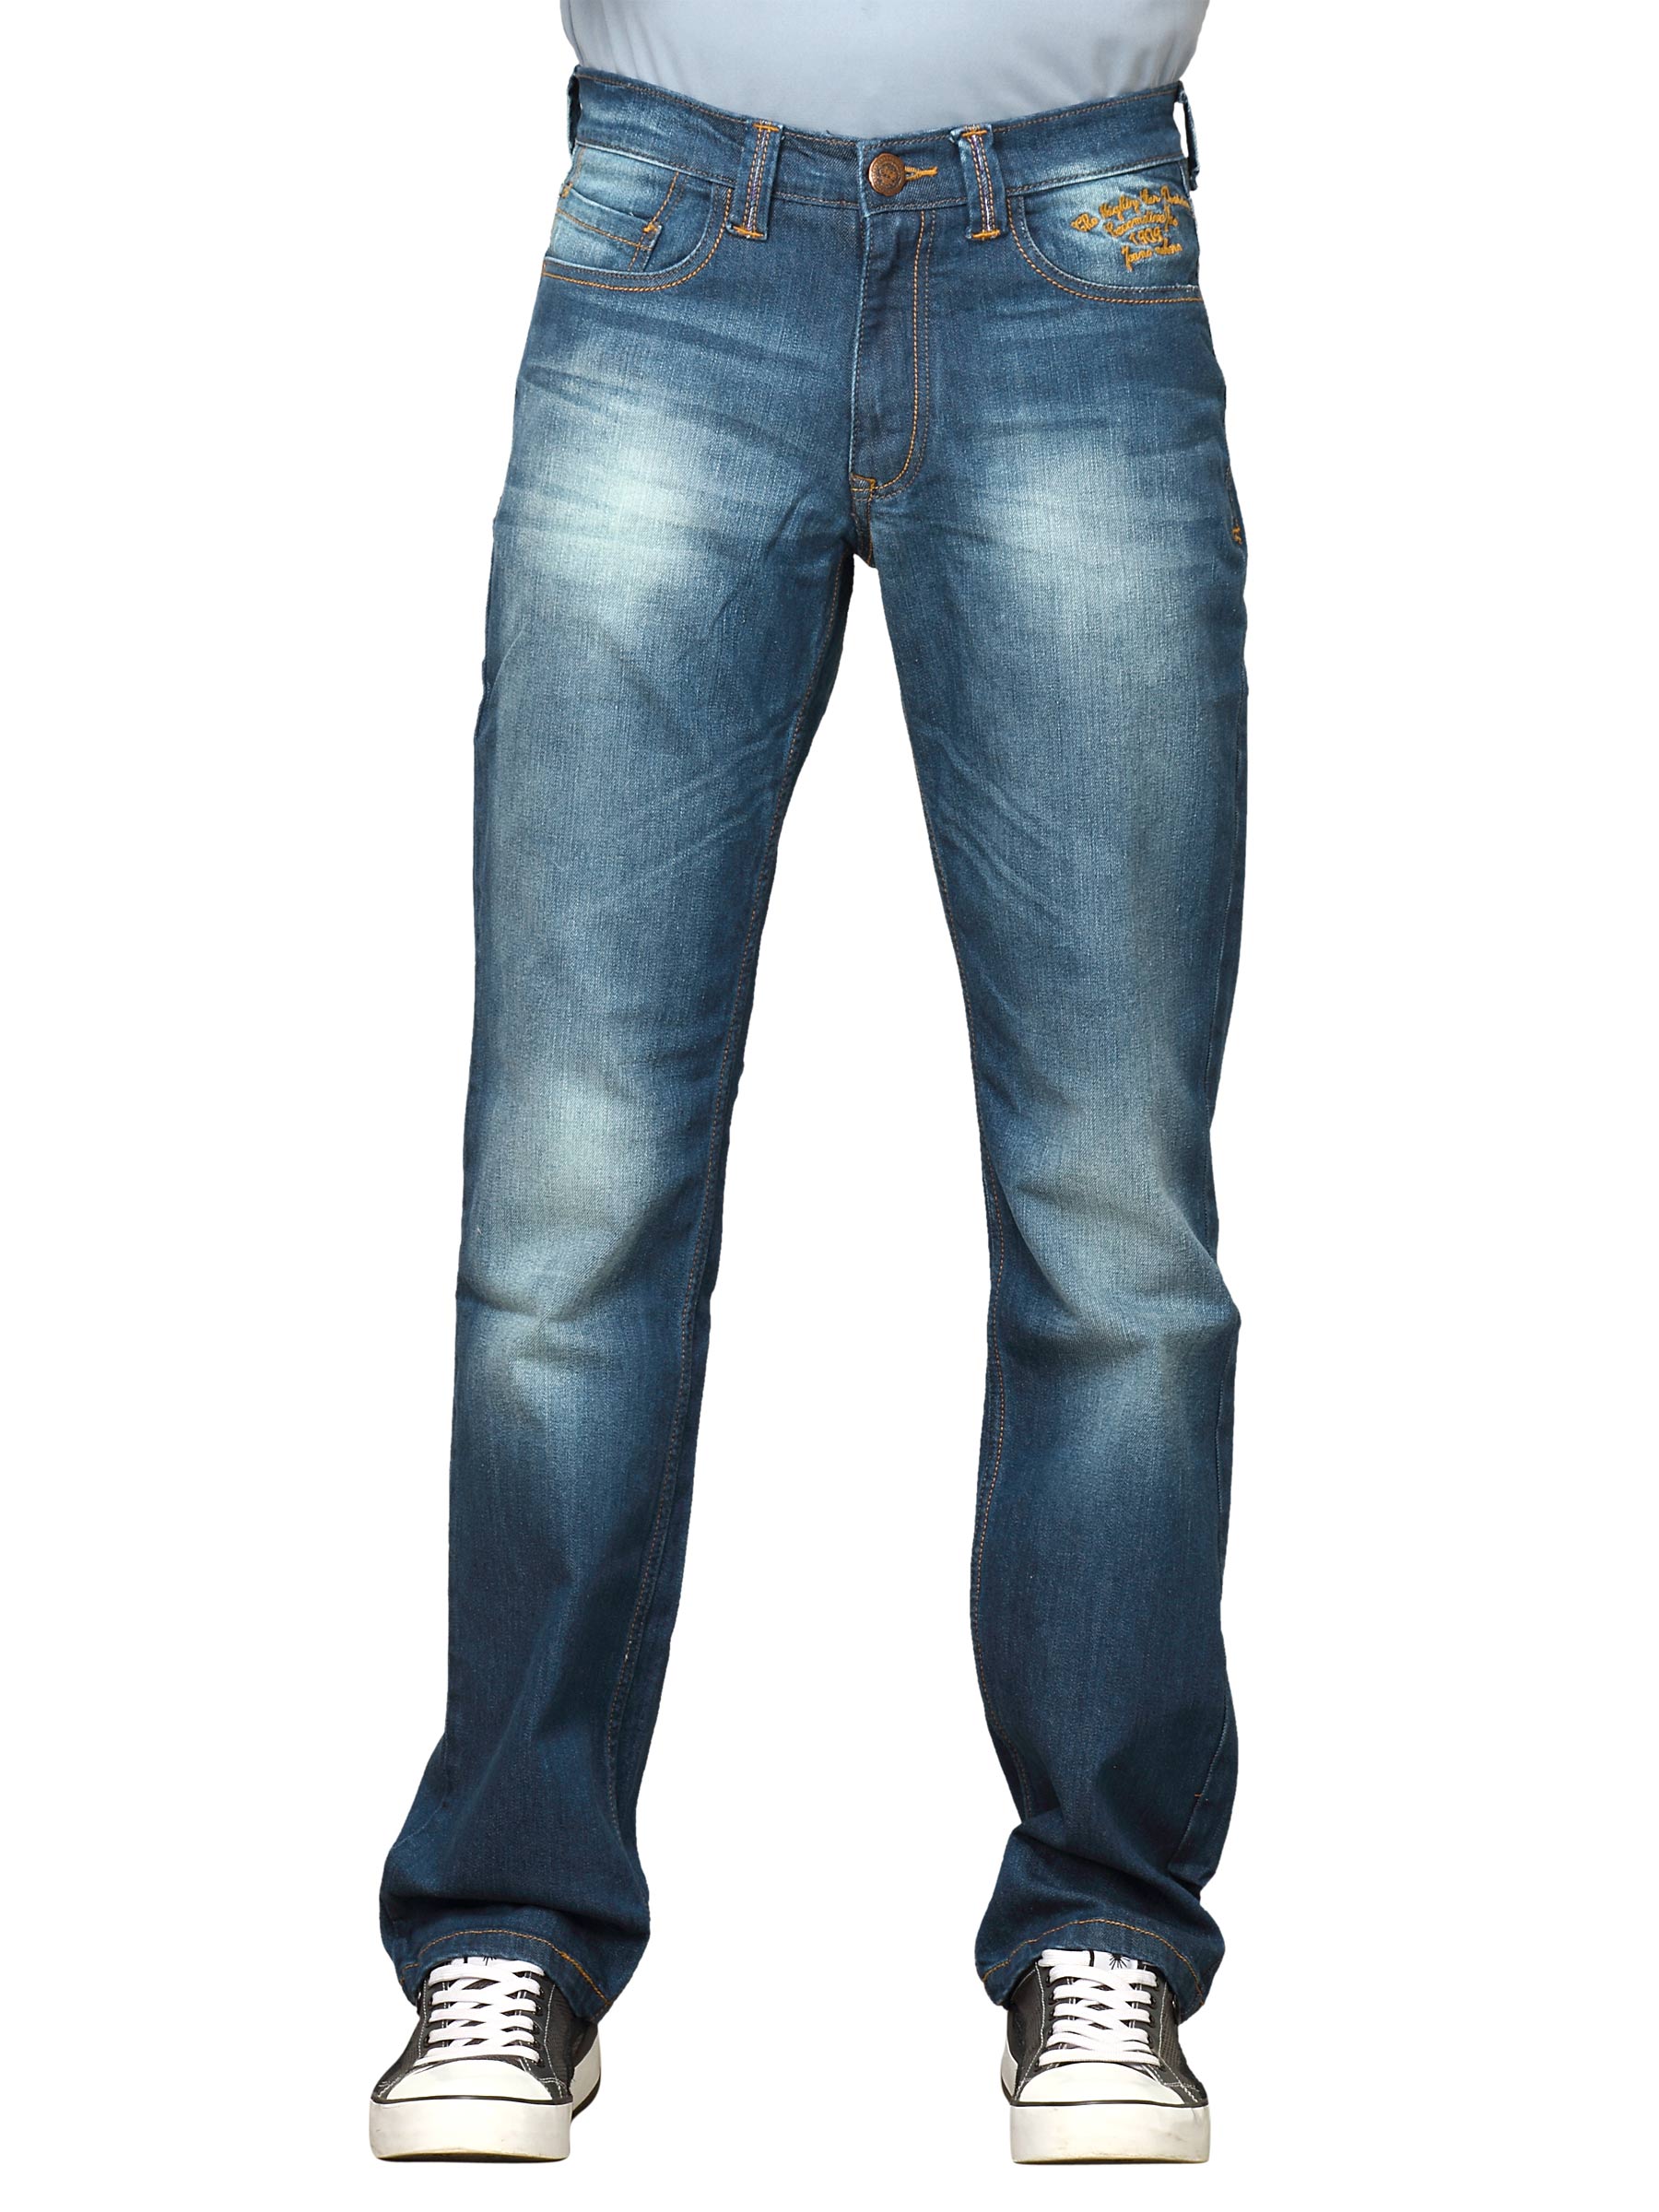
Locomotive Men Banks Blue Jeans
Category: Apparel / Bottomwear / Jeans
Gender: Men
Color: Blue
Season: Fall 2011
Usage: Casual